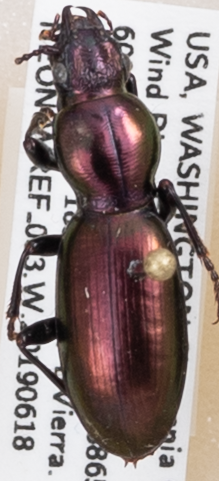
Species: Zacotus matthewsii
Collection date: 2019-06-18
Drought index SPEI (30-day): -0.932
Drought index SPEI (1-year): -2.09
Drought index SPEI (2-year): -2.09